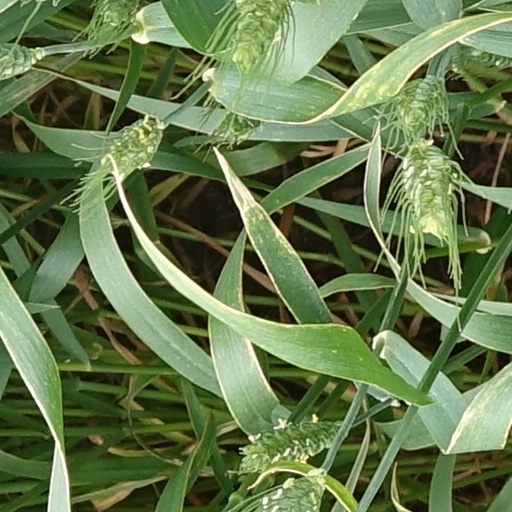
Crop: wheat